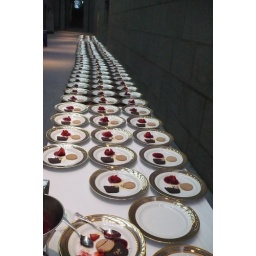
180 plates - Spiced shortbread, strawberries in coulis, chocolate terrine and creme anglaise garnished with a cat mint flower